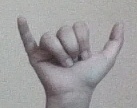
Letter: ya